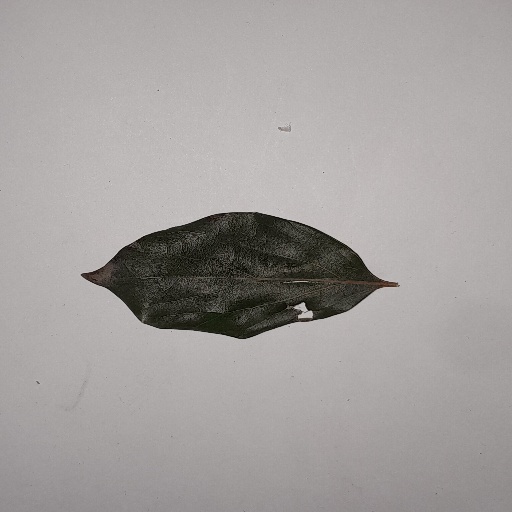
Species: Camphor
Leaf condition: Bacterial Spot